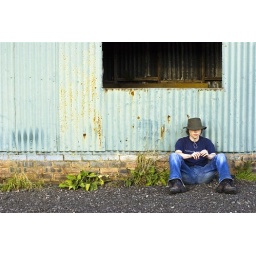
Shot outside an out building of part of an old strawberry field for the Scotts jam factory in Carluke...